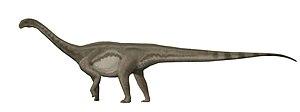
Patagosaurus est un genre éteint de dinosaures sauropodes herbivores, appartenant au clade des eusauropodes. Autrefois, il était également rattaché à la famille des Cetiosauridae aujourd'hui considérée comme paraphylétique. Patagosaurus vivait au Jurassique moyen, il y a environ entre 169 et 163 Ma, au sud de l'Argentine.
Les Neosauropoda forment un clade éteint de dinosaures sauropodes eusauropodes qui regroupe les Diplodocoidea et les Macronaria ainsi que quelques genres basaux comme Haplocanthosaurus. Les néosauropodes ont vécu du Jurassique supérieur jusqu'à l'extinction Crétacé-Tertiaire il y a 66 Ma.
Les Mamenchisauridae constituent une famille éteinte de dinosaures sauropodes eusauropodes ayant vécu en Asie au cours du Jurassique.